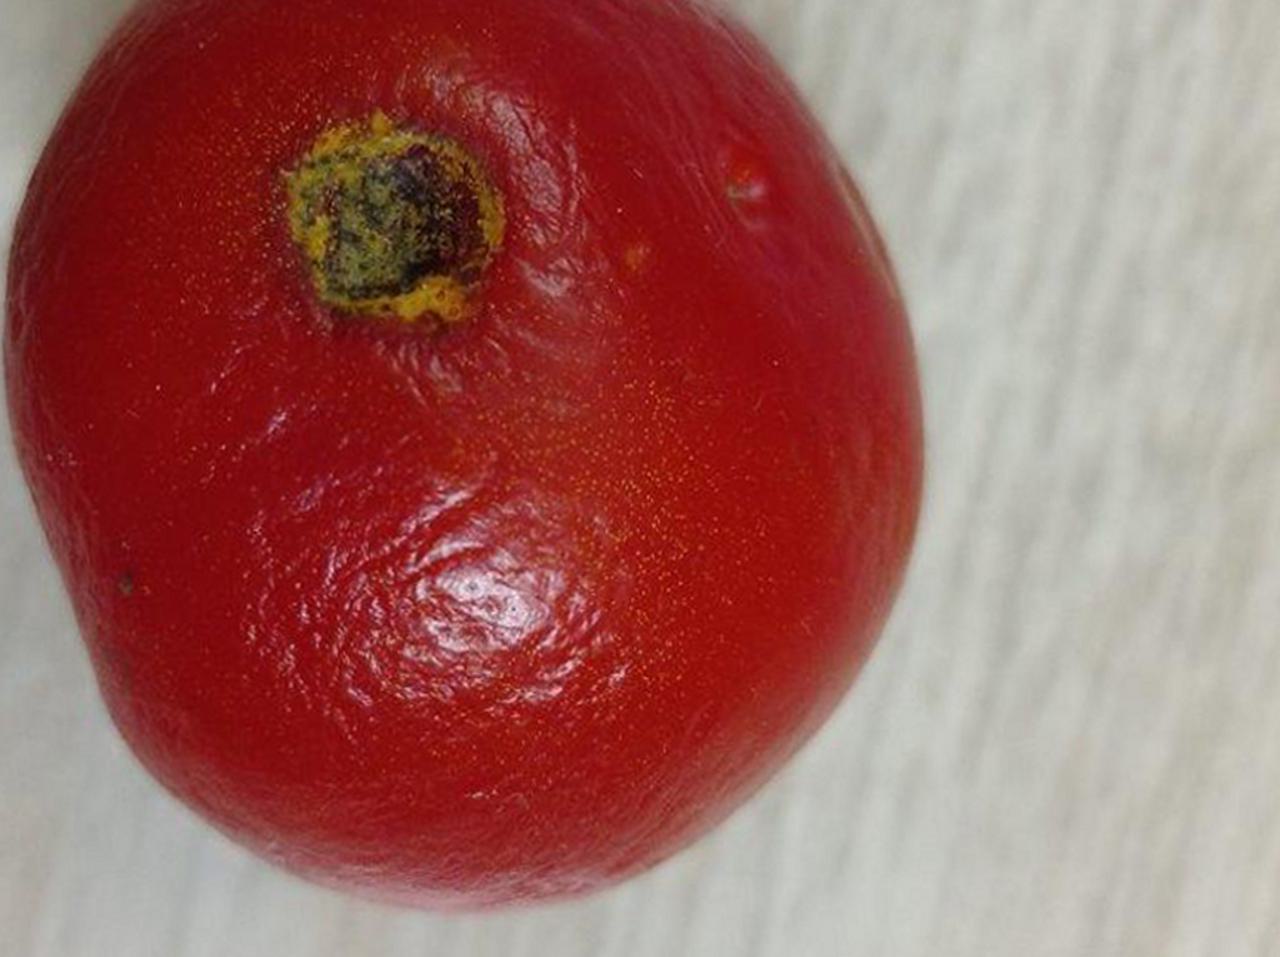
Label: Rotten